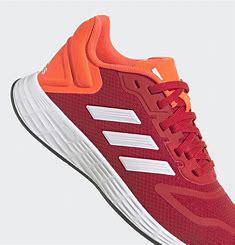
Brand: Adidas
Model: Duramo 10